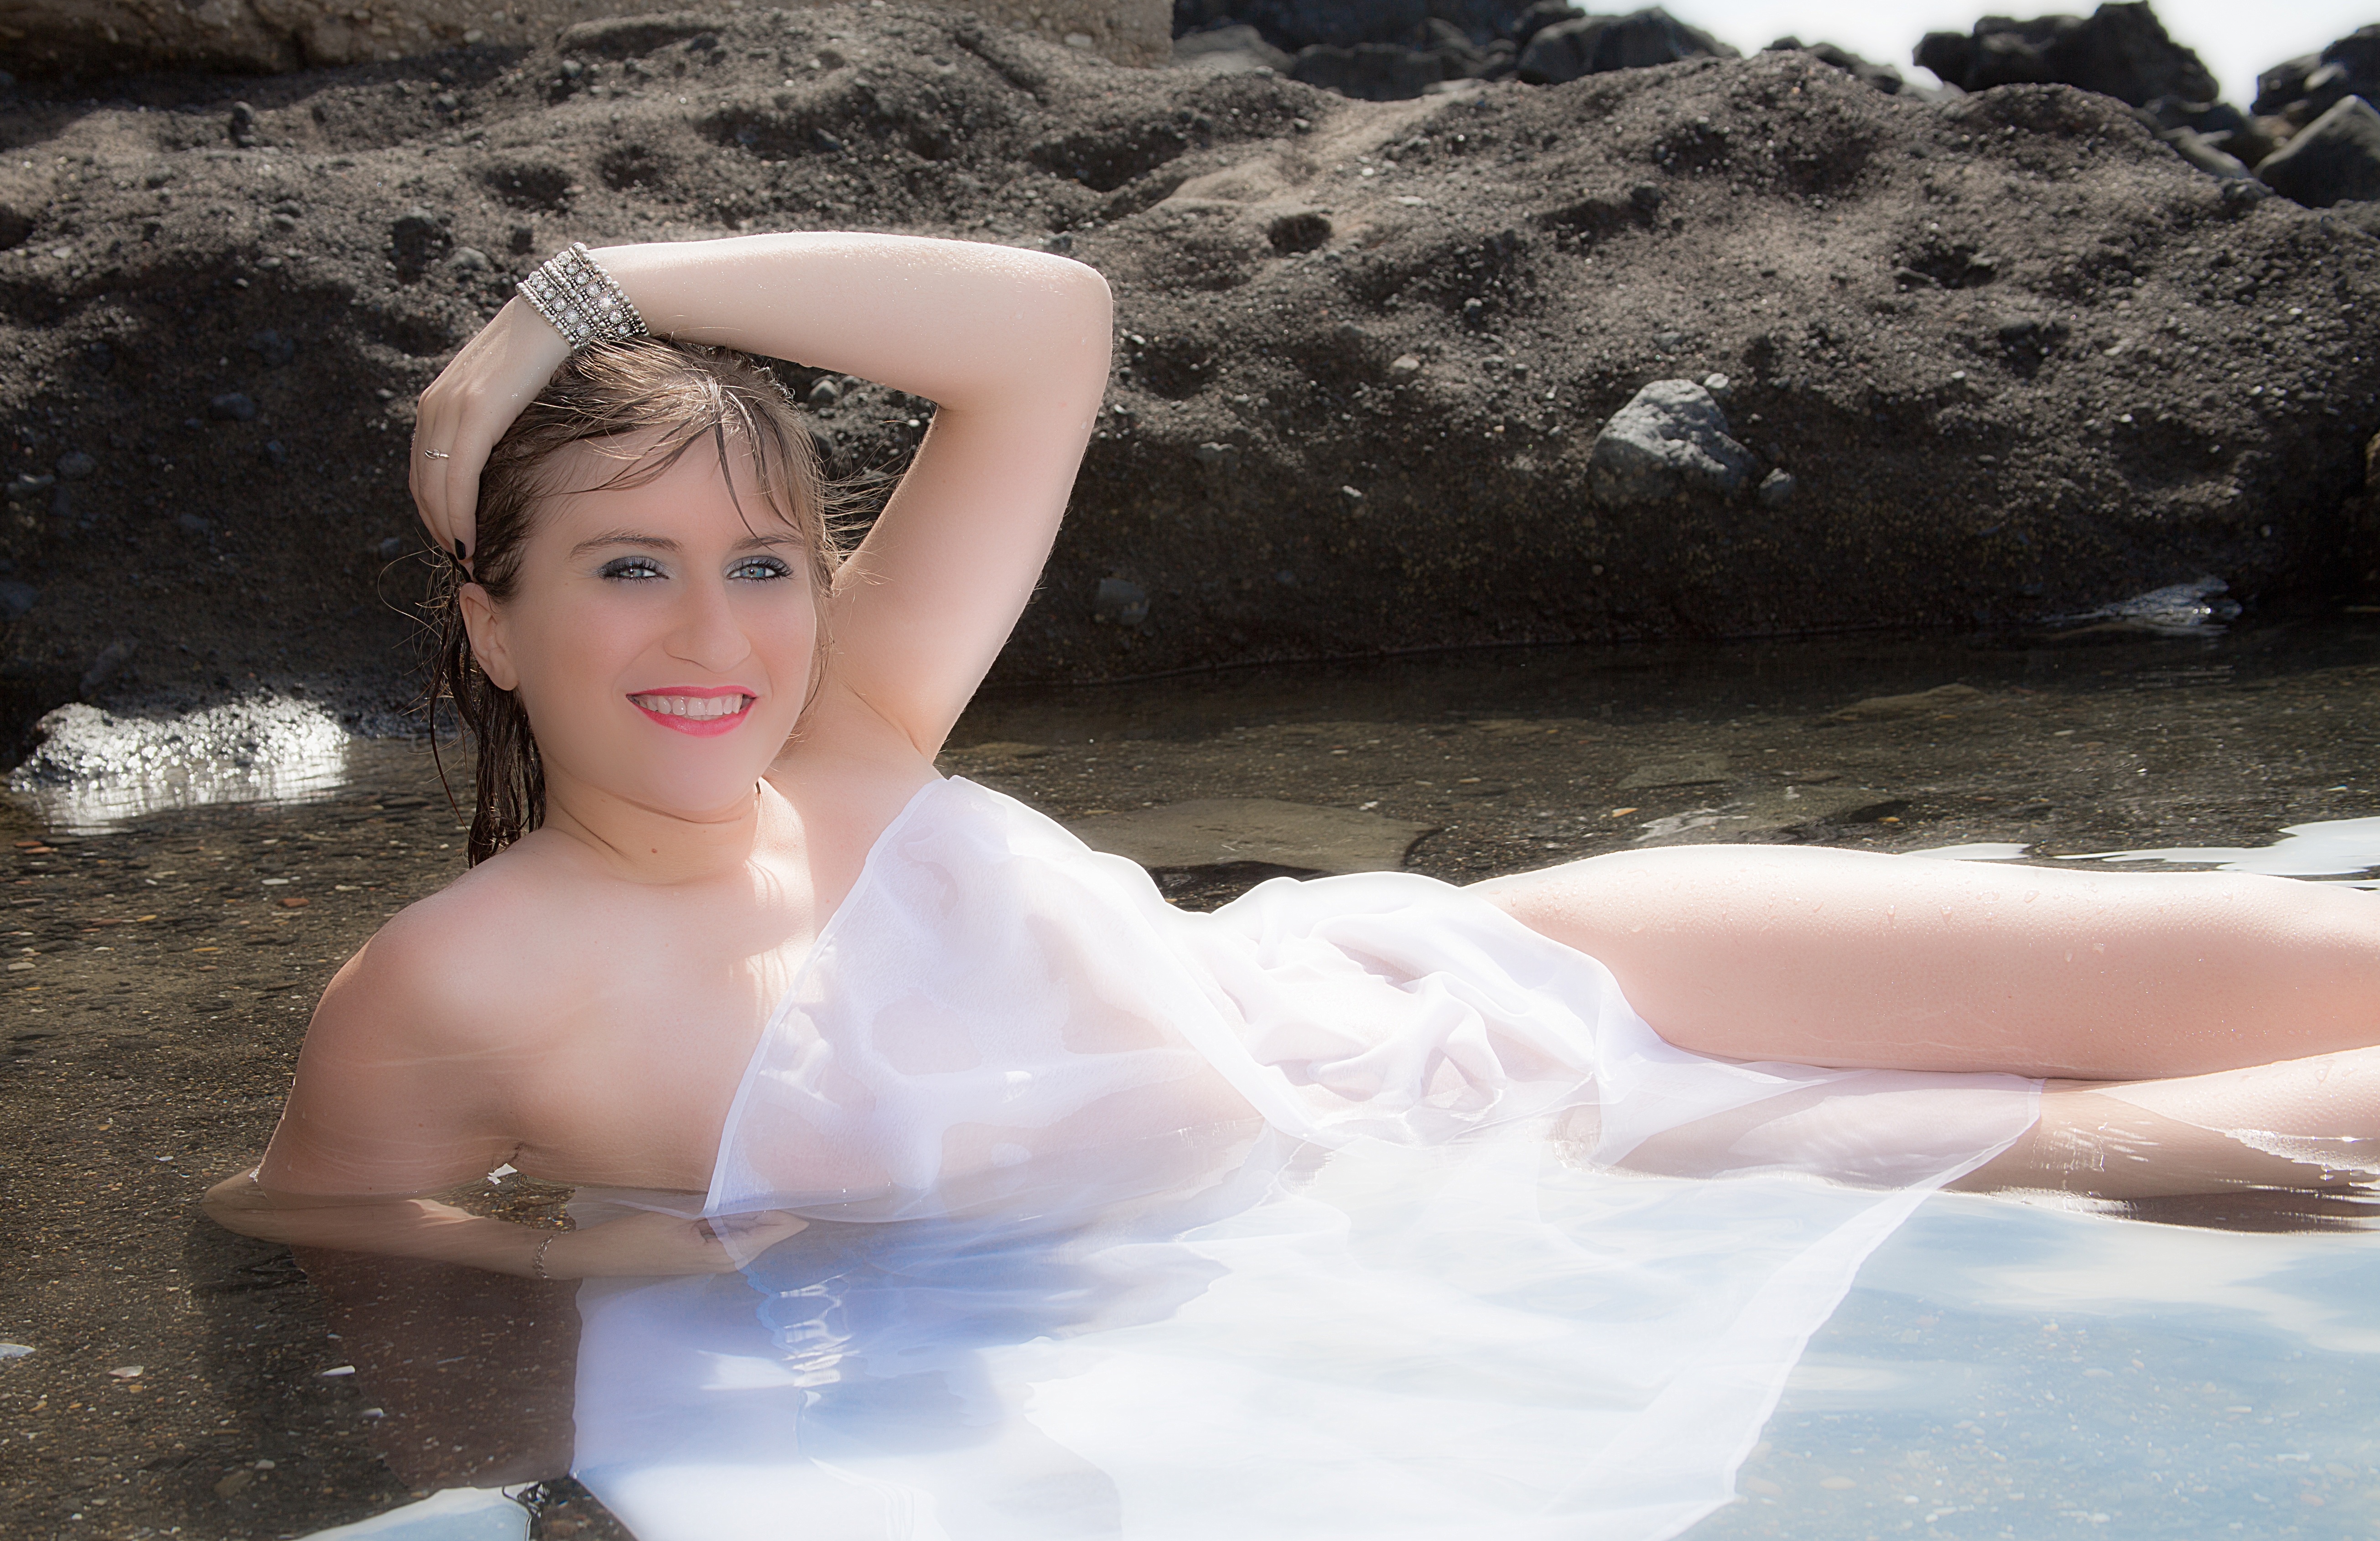
person, girl, woman, photography, female, model, spring, child, clothing, lady, dress, infant, photograph, skin, beauty, nude, image, pretty, glamour, bathing, photo shoot, seduction, female beauty, portrait photography, human positions